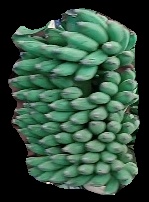
Variety: elakki-bale
Grade: grade1